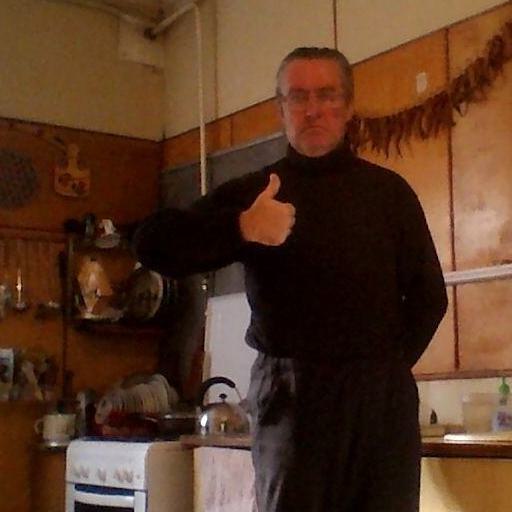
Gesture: like